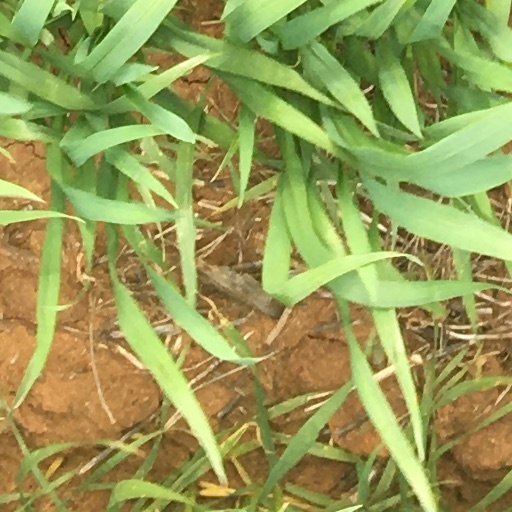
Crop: wheat